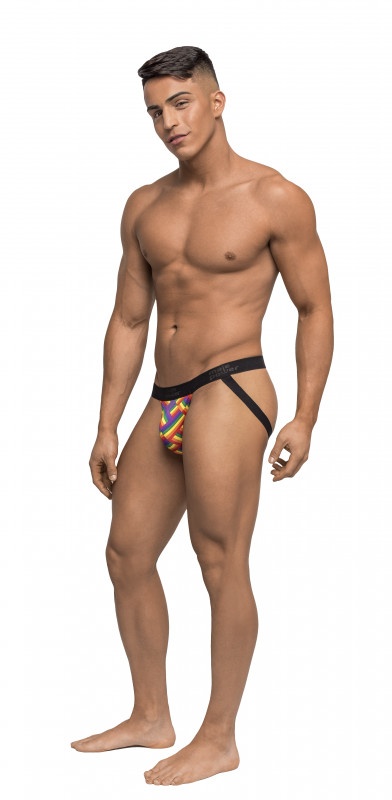
Pride Fest - Jock - Large/ X-Large - Print
Description Specifications Prism rainbow print nylon spandex jock strap. Size large/ x-large fits US waist sizes 36-42 and EU sizes 92-107. Color: Multi Additional Information:
Brand: Male Power
Category: Apparel & Accessories > Clothing > Lingerie > Jock Straps